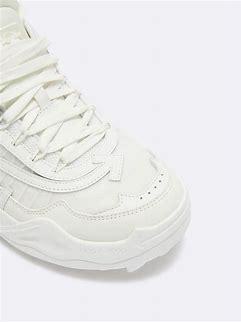
Brand: Off-White
Model: Off Odsy 1000